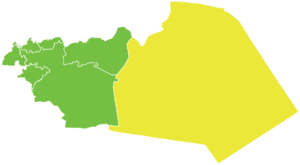
Le District de Tadmor est un district du gouvernorat de Homs dans le centre de la République arabe syrienne. Le centre administratif du district est Tadmor, à côté de la cité antique de Palmyre. Lors du recensement de 2004, le district compte une population de 76 942 habitants.